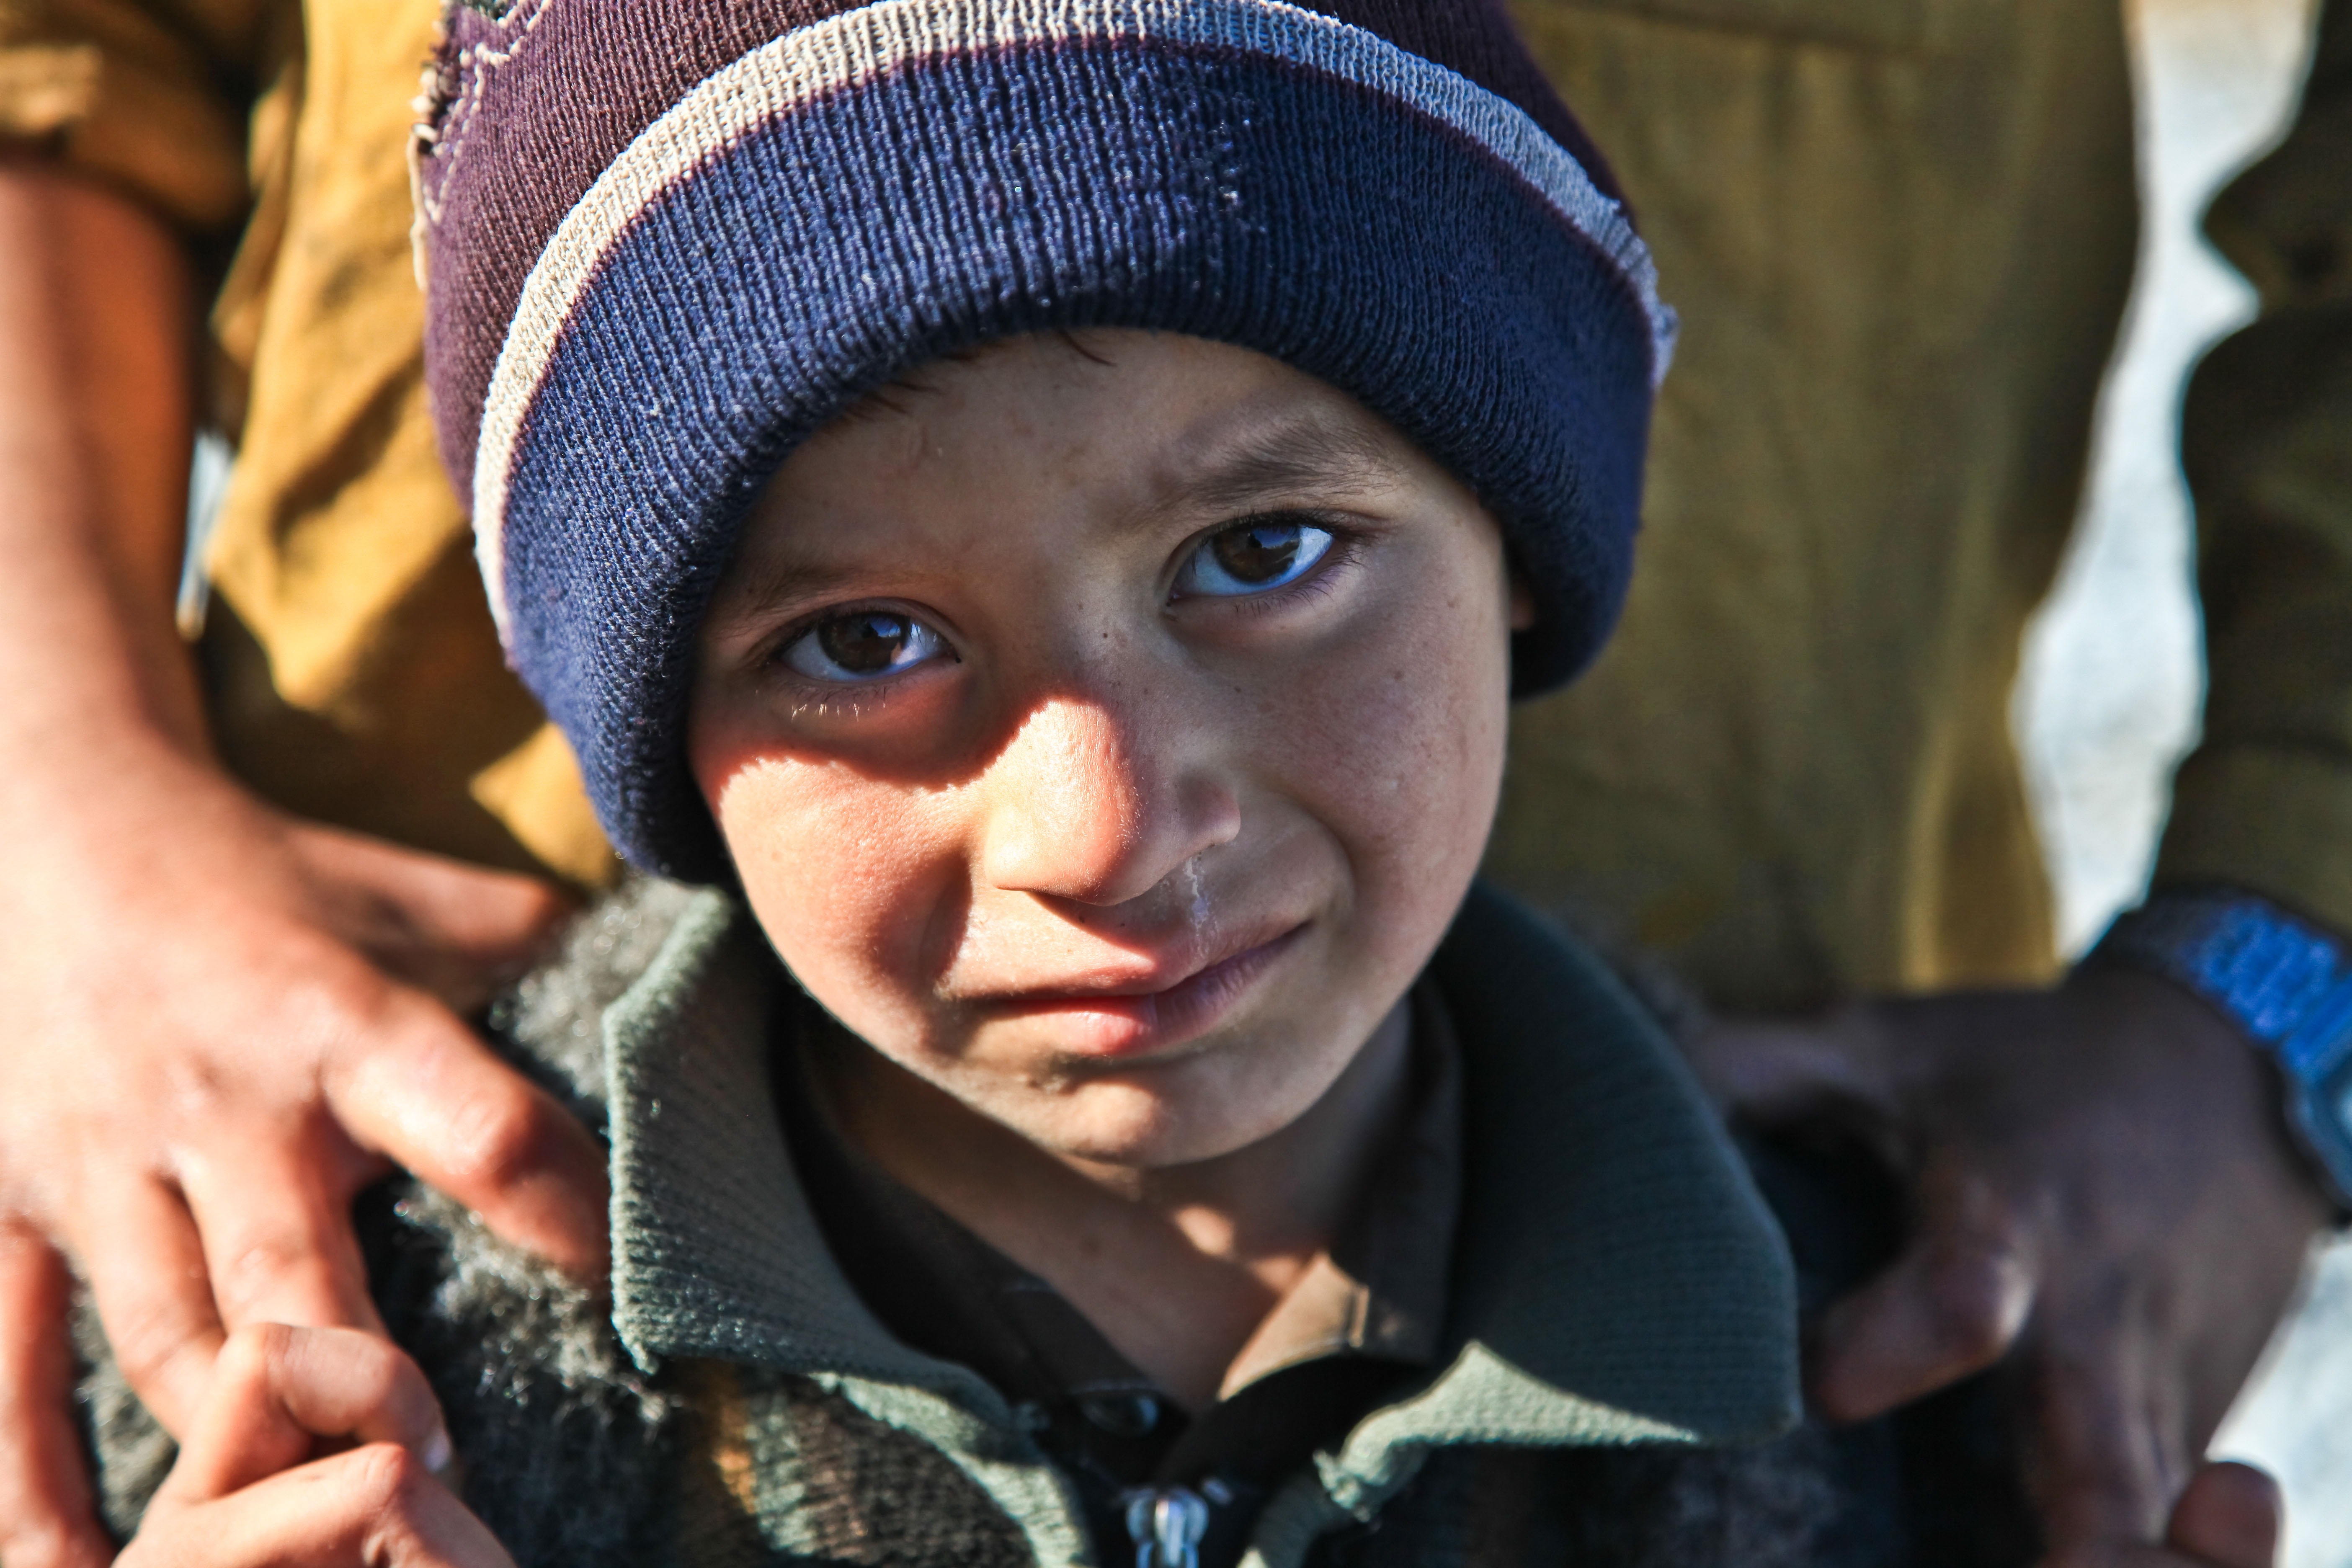
man, person, people, boy, male, portrait, child, hat, facial expression, smile, sad, war, fear, cap, head, afraid, poor, afghani